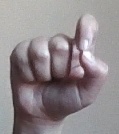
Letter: fa